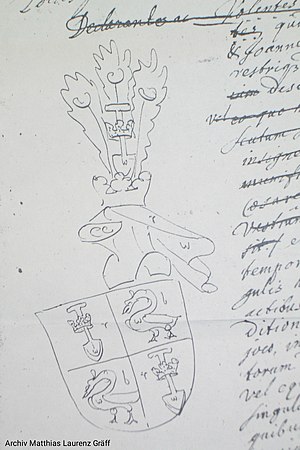
Andries de Graeff
Våben fra Andries de Graeff (samling Matthias Laurenz Gräff)
Andries de Graeff, ridder af Det Tysk-romerske rige, herre af Urk og Emmeloord, var en nederlandsk aristokrat og politiker under den hollandske guldalder.